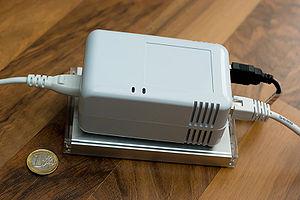
Le SheevaPlug est un des premiers « Plug Computer » à être disponible sur le marché. Il possède un processeur Marvell Kirkwood 6281 ARM-compatible, consommerait moins de 5 watts. En ce début d'année 2011, le SheevaPlug n'est pas encore commercialisé en France mais peut être commandé chez un web marchand britannique ou américain.
Un plug computer est un mini PC dont le facteur de forme est particulièrement petit, et dont le coût est généralement réduit ; certains modèles ont la taille d'un boitier CPL, et leur usage est principalement domestique. Ils n'ont souvent pas de carte vidéo.